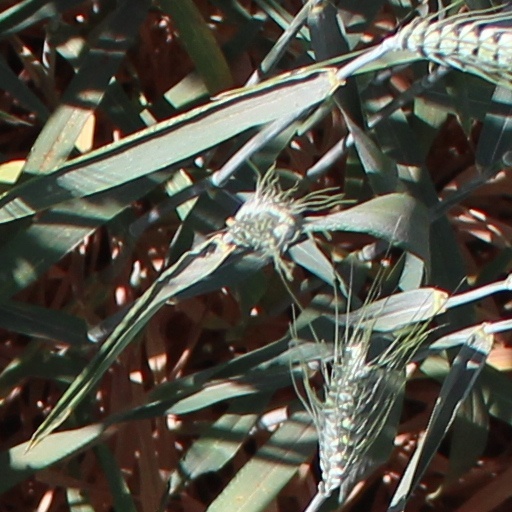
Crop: wheat